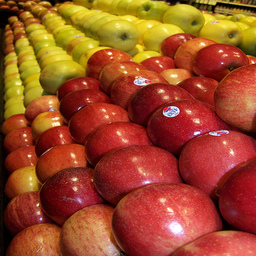
Label: Apple